Romanians

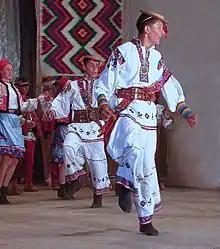
Romanians of Zakarpattia Oblast in Carpathian Ruthenia, western Ukraine, performing a traditional dance.

The name "Romanian" is derived from Latin "romanus", meaning "Roman". Under regular phonetical changes that are typical to the Romanian language, the name over the centuries transformed into . An older form of was still in use in some regions. Socio-linguistic evolutions in the late 18th century led to a gradual preponderance of the spelling form, which was then generalised during the National awakening of Romania of early 19th century.